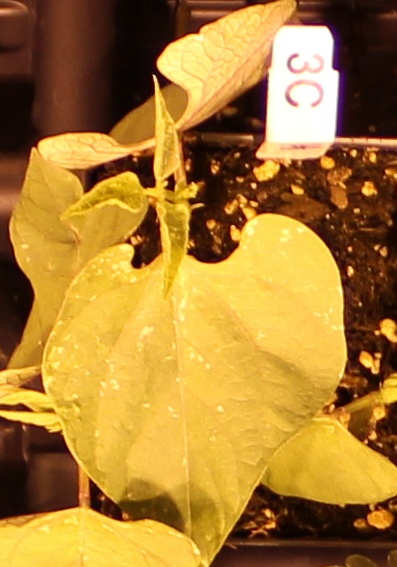
Label: Blackbean